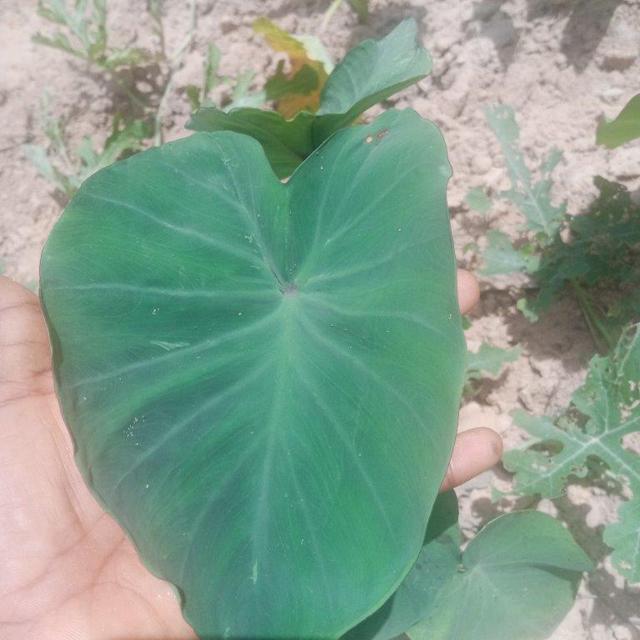
Label: Healthy